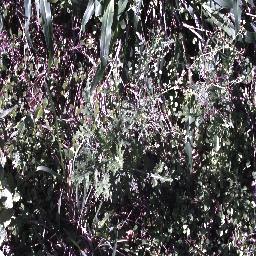
Label: parthenium